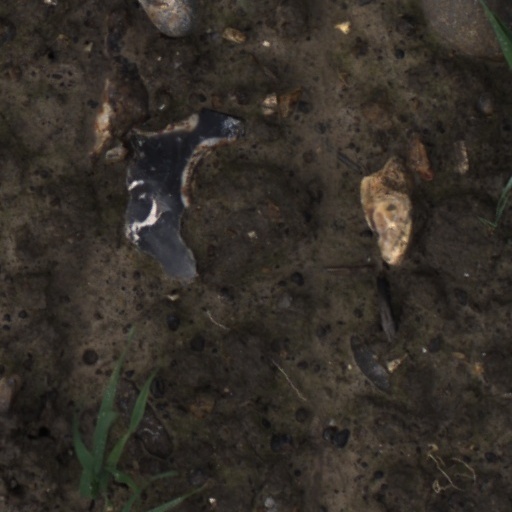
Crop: wheat